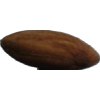
Label: almonds